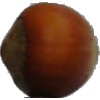
Label: nut_forest